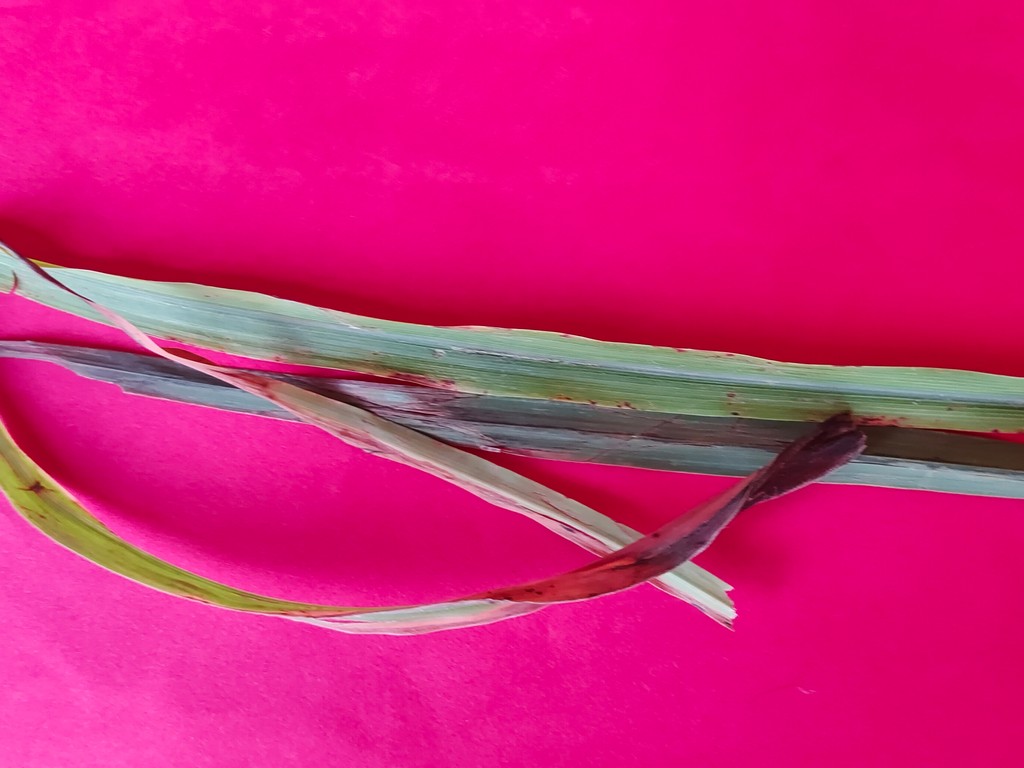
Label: Unhealthy